Zakarpattia Oblast

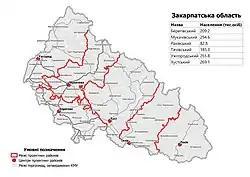
Raions of Zakarpattia Oblast as of August 2020.

Zakarpattia Oblast was previously subdivided into 13 raions (districts), as well as 5 cities (municipalities) which are directly subordinate to the oblast government: Berehove (Beregszász), Chop (Csap), Khust, Mukachevo, and the administrative centre of the oblast, Uzhhorod. There are a total of 11 cities, 19 towns, and more than 579 villages.